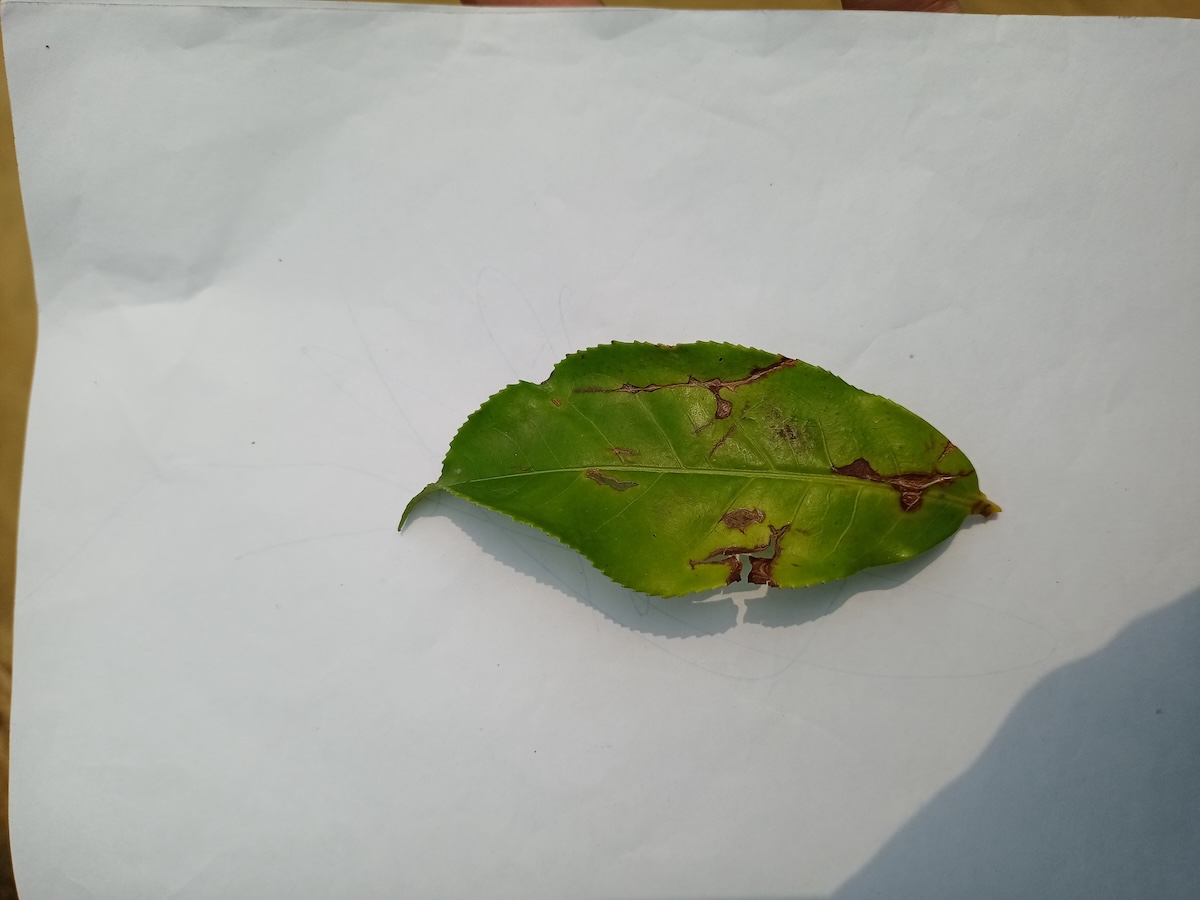
Label: Gray Blight